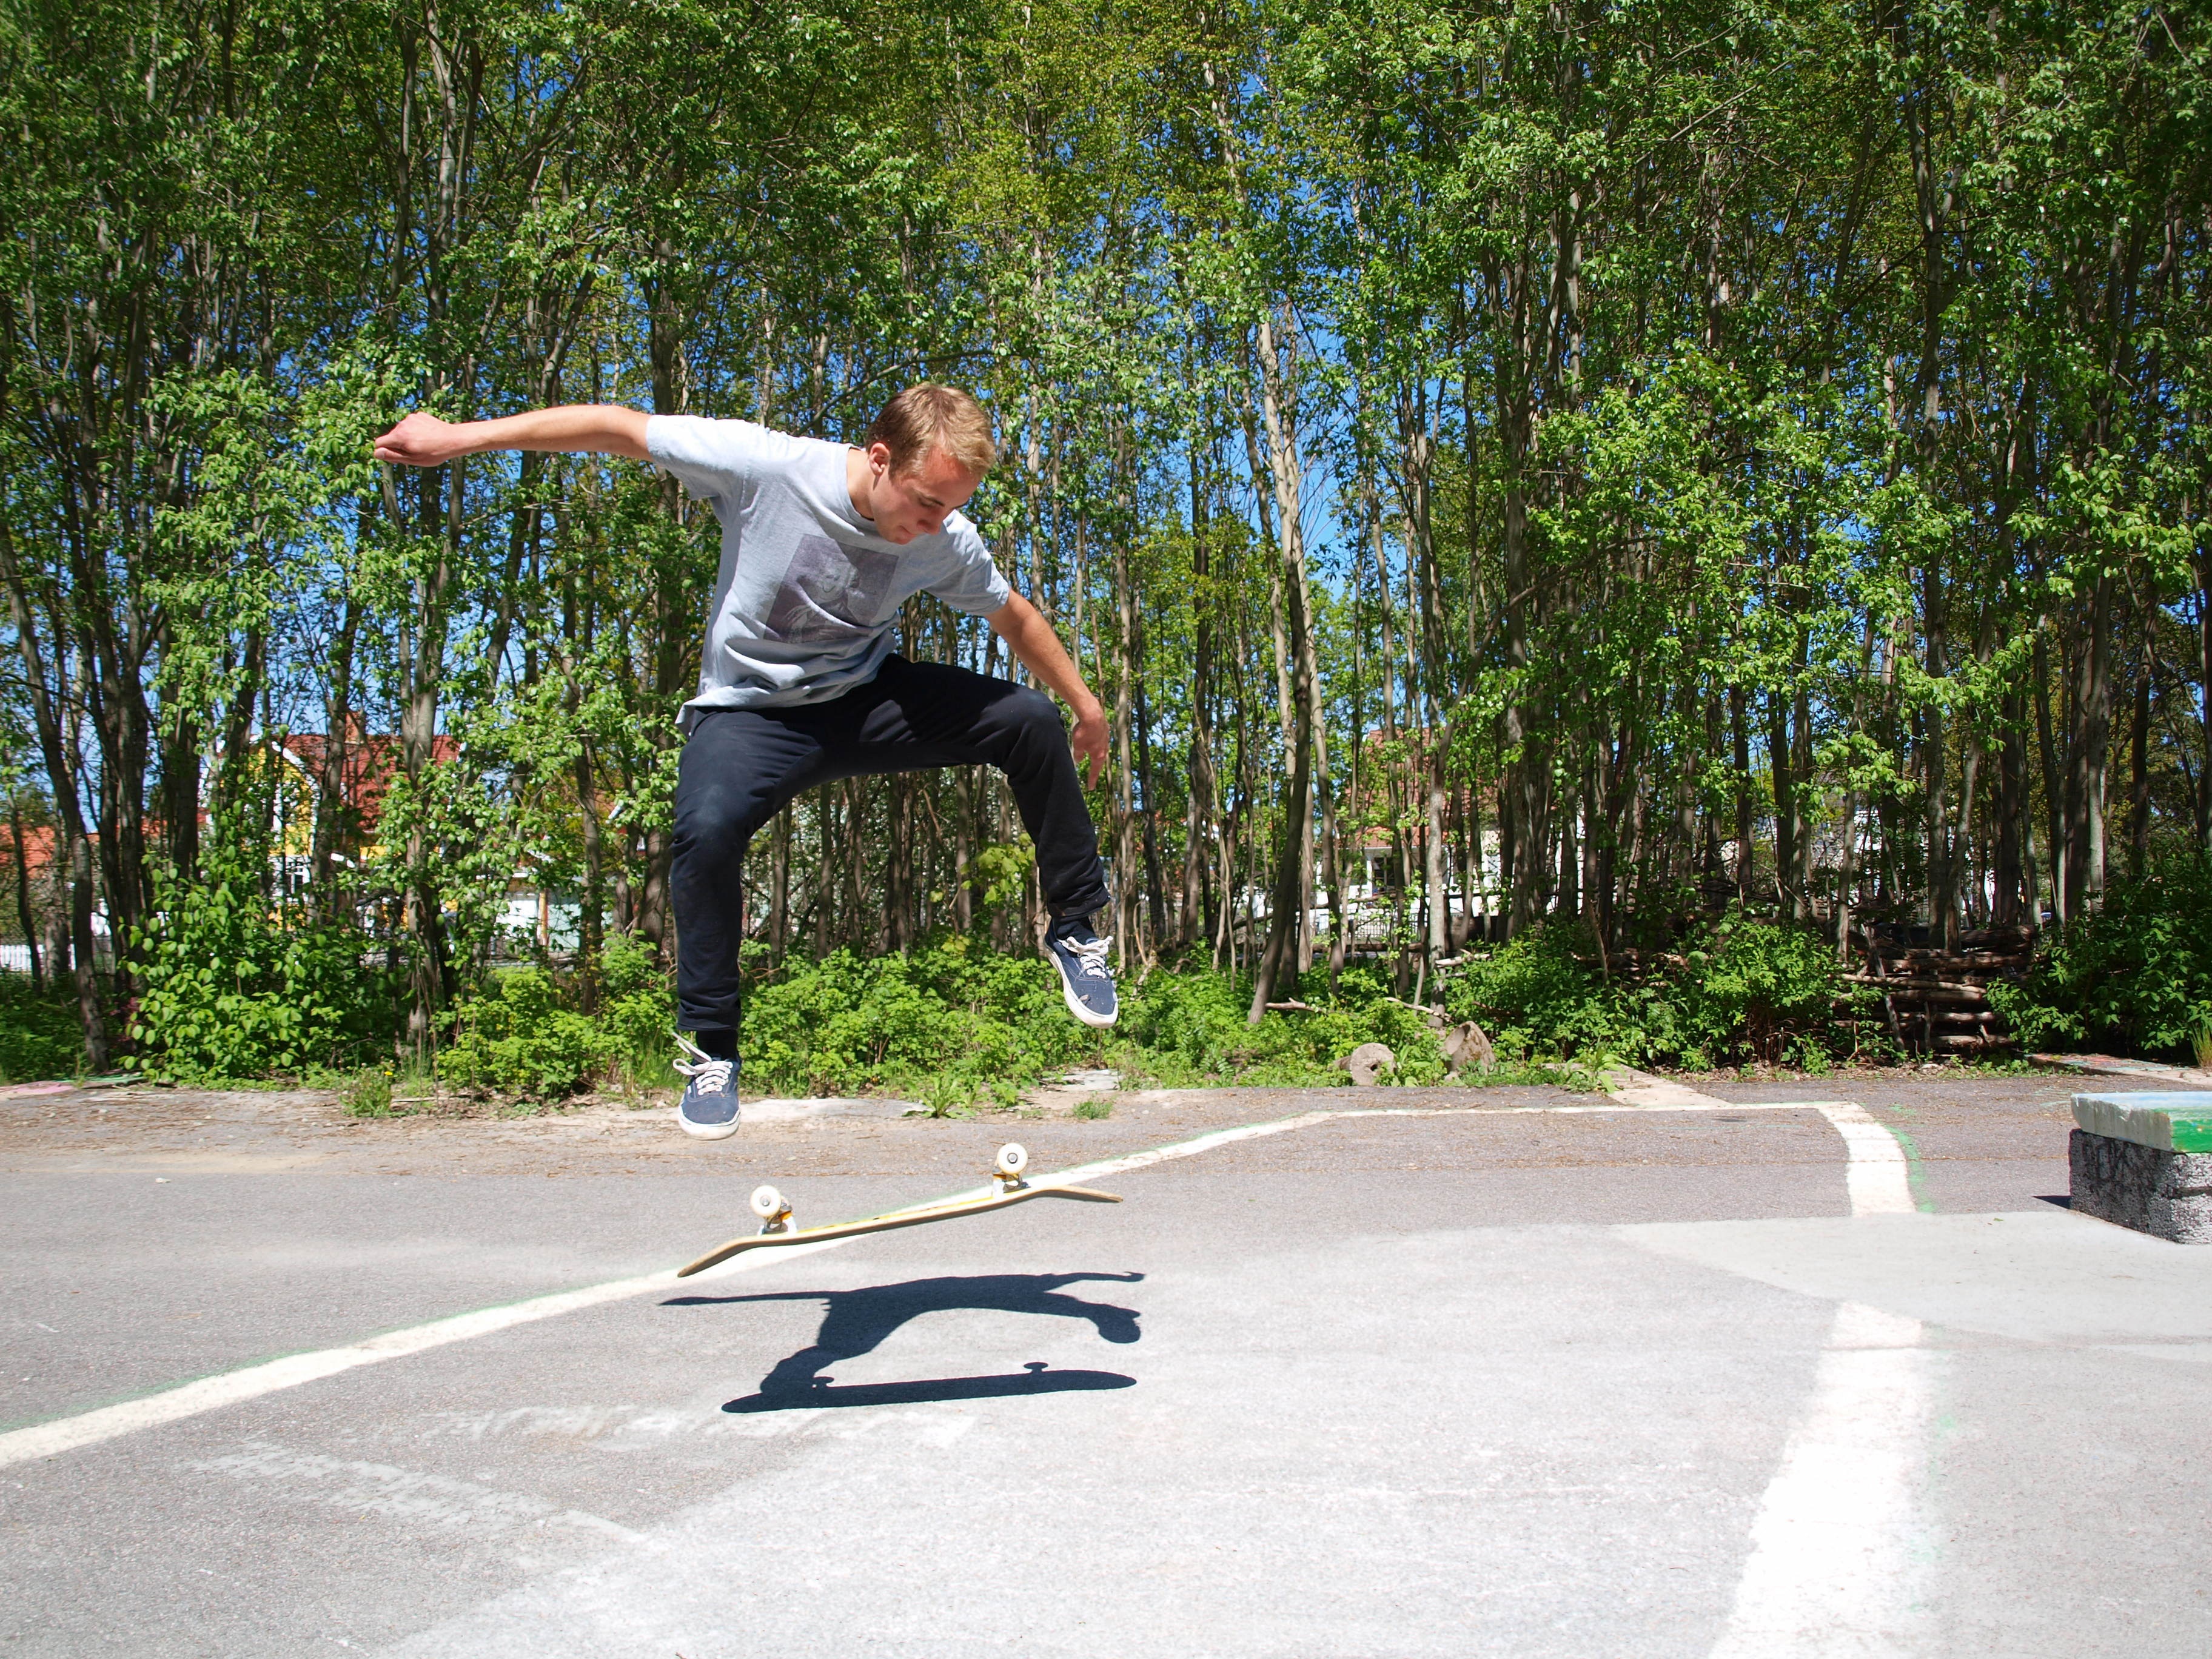
person, board, skateboard, skate, jump, skateboarding, male, recreation, extreme sport, skate park, sports equipment, longboard, sports, hope, deluxe, teen, outdoor recreation, skateboarding equipment and supplies, boardsport, longboarding, urbam